Marvins Room

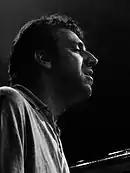
Gonzales performs the song's piano outro.

Allegedly recorded in a studio of the same name once owned by American musician Marvin Gaye, "Marvins Room" is anchored by producer 40's trademark muted bass, a trend that manifests, in the words of Jayson Greene of Pitchfork Media, "like the fumes from music that's already evaporated a wisp of keyboard – a single watery thud of bass drum." Adrian Eccleston performs additional guitar work on the song.